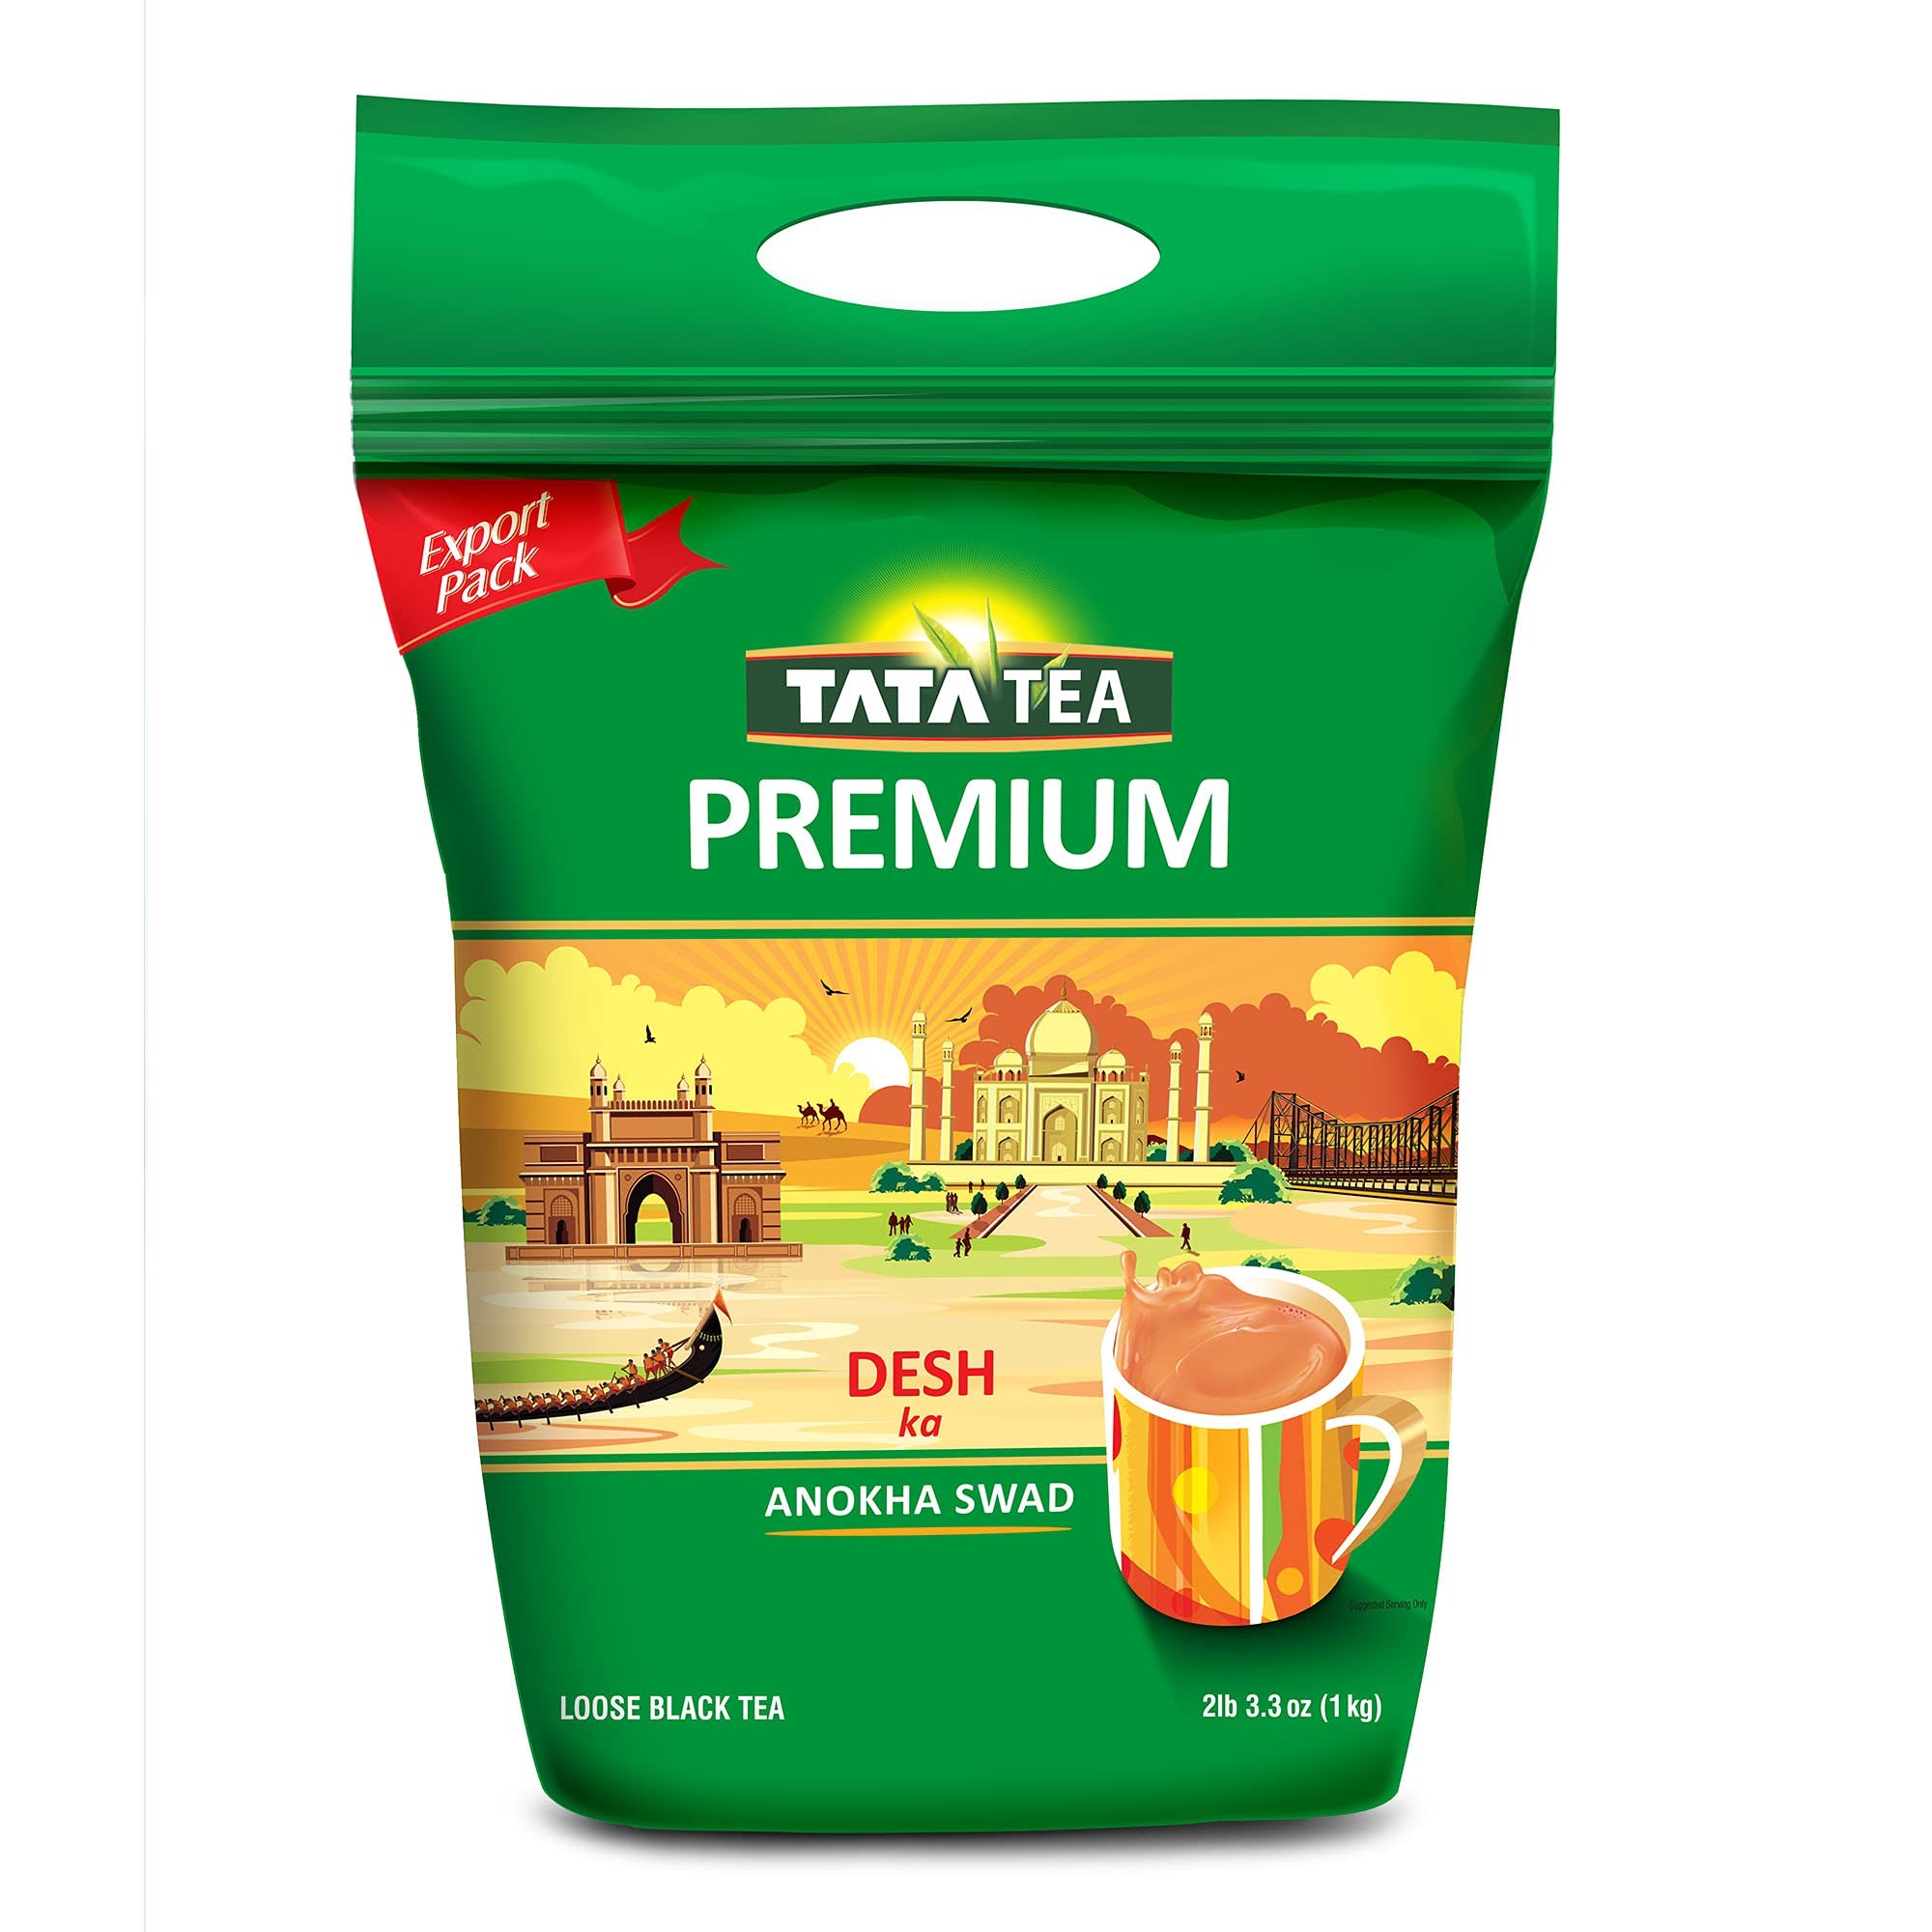
Item Name: Tetley USA Tata Tea Premium, Loose Leaf Black Tea, Premium Black Tea, 1kg, (Tata_2_South)
Bullet Point 1: Desh ki Chai: Tata Tea Premium has a unique taste that chai lovers across India will enjoy
Bullet Point 2: Unforgettable flavor: Relish the exquisite taste of 'Chai' crafted for tea lovers across the globe
Bullet Point 3: Unique Blend: Indulge in a special blend crafted by Tea experts
Bullet Point 4: Make your tea breaks refreshing anytime of the day with Tata Tea Premium
Bullet Point 5: Convenient Ziplock bag for improved storage
Bullet Point 6: Allergen information: dairy_free
Value: 35.27
Unit: Ounce

Price: 18.99